SDS Sigma series

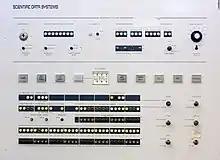
Front panel of the SDS Sigma 5 computer at the Computer History Museum, Mountain View, California

The SDS Sigma series is a series of third generation computers that were introduced by Scientific Data Systems of the United States in 1966.